Sarah Scott

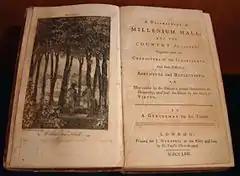
Frontispiece of "Millenium Hall"

Sarah wrote her first novel before her marriage, "The History of Cornelia" (1750), a portrait of an ideal and pious young woman. To help with the household expenses and philanthropy, Sarah decided to write and pursue "professional literary translation." In 1754, she translated "Le Laideur aimable" as "An Agreeable Ugliness", an exaggeratedly moralistic French novel. Later that same year, she wrote "A Journey through every Stage of Life", which is an "Arabian Nights"-styled series of tales told by a young servant girl to her mistress, a princess exiled by her brother.